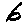
Label: 6